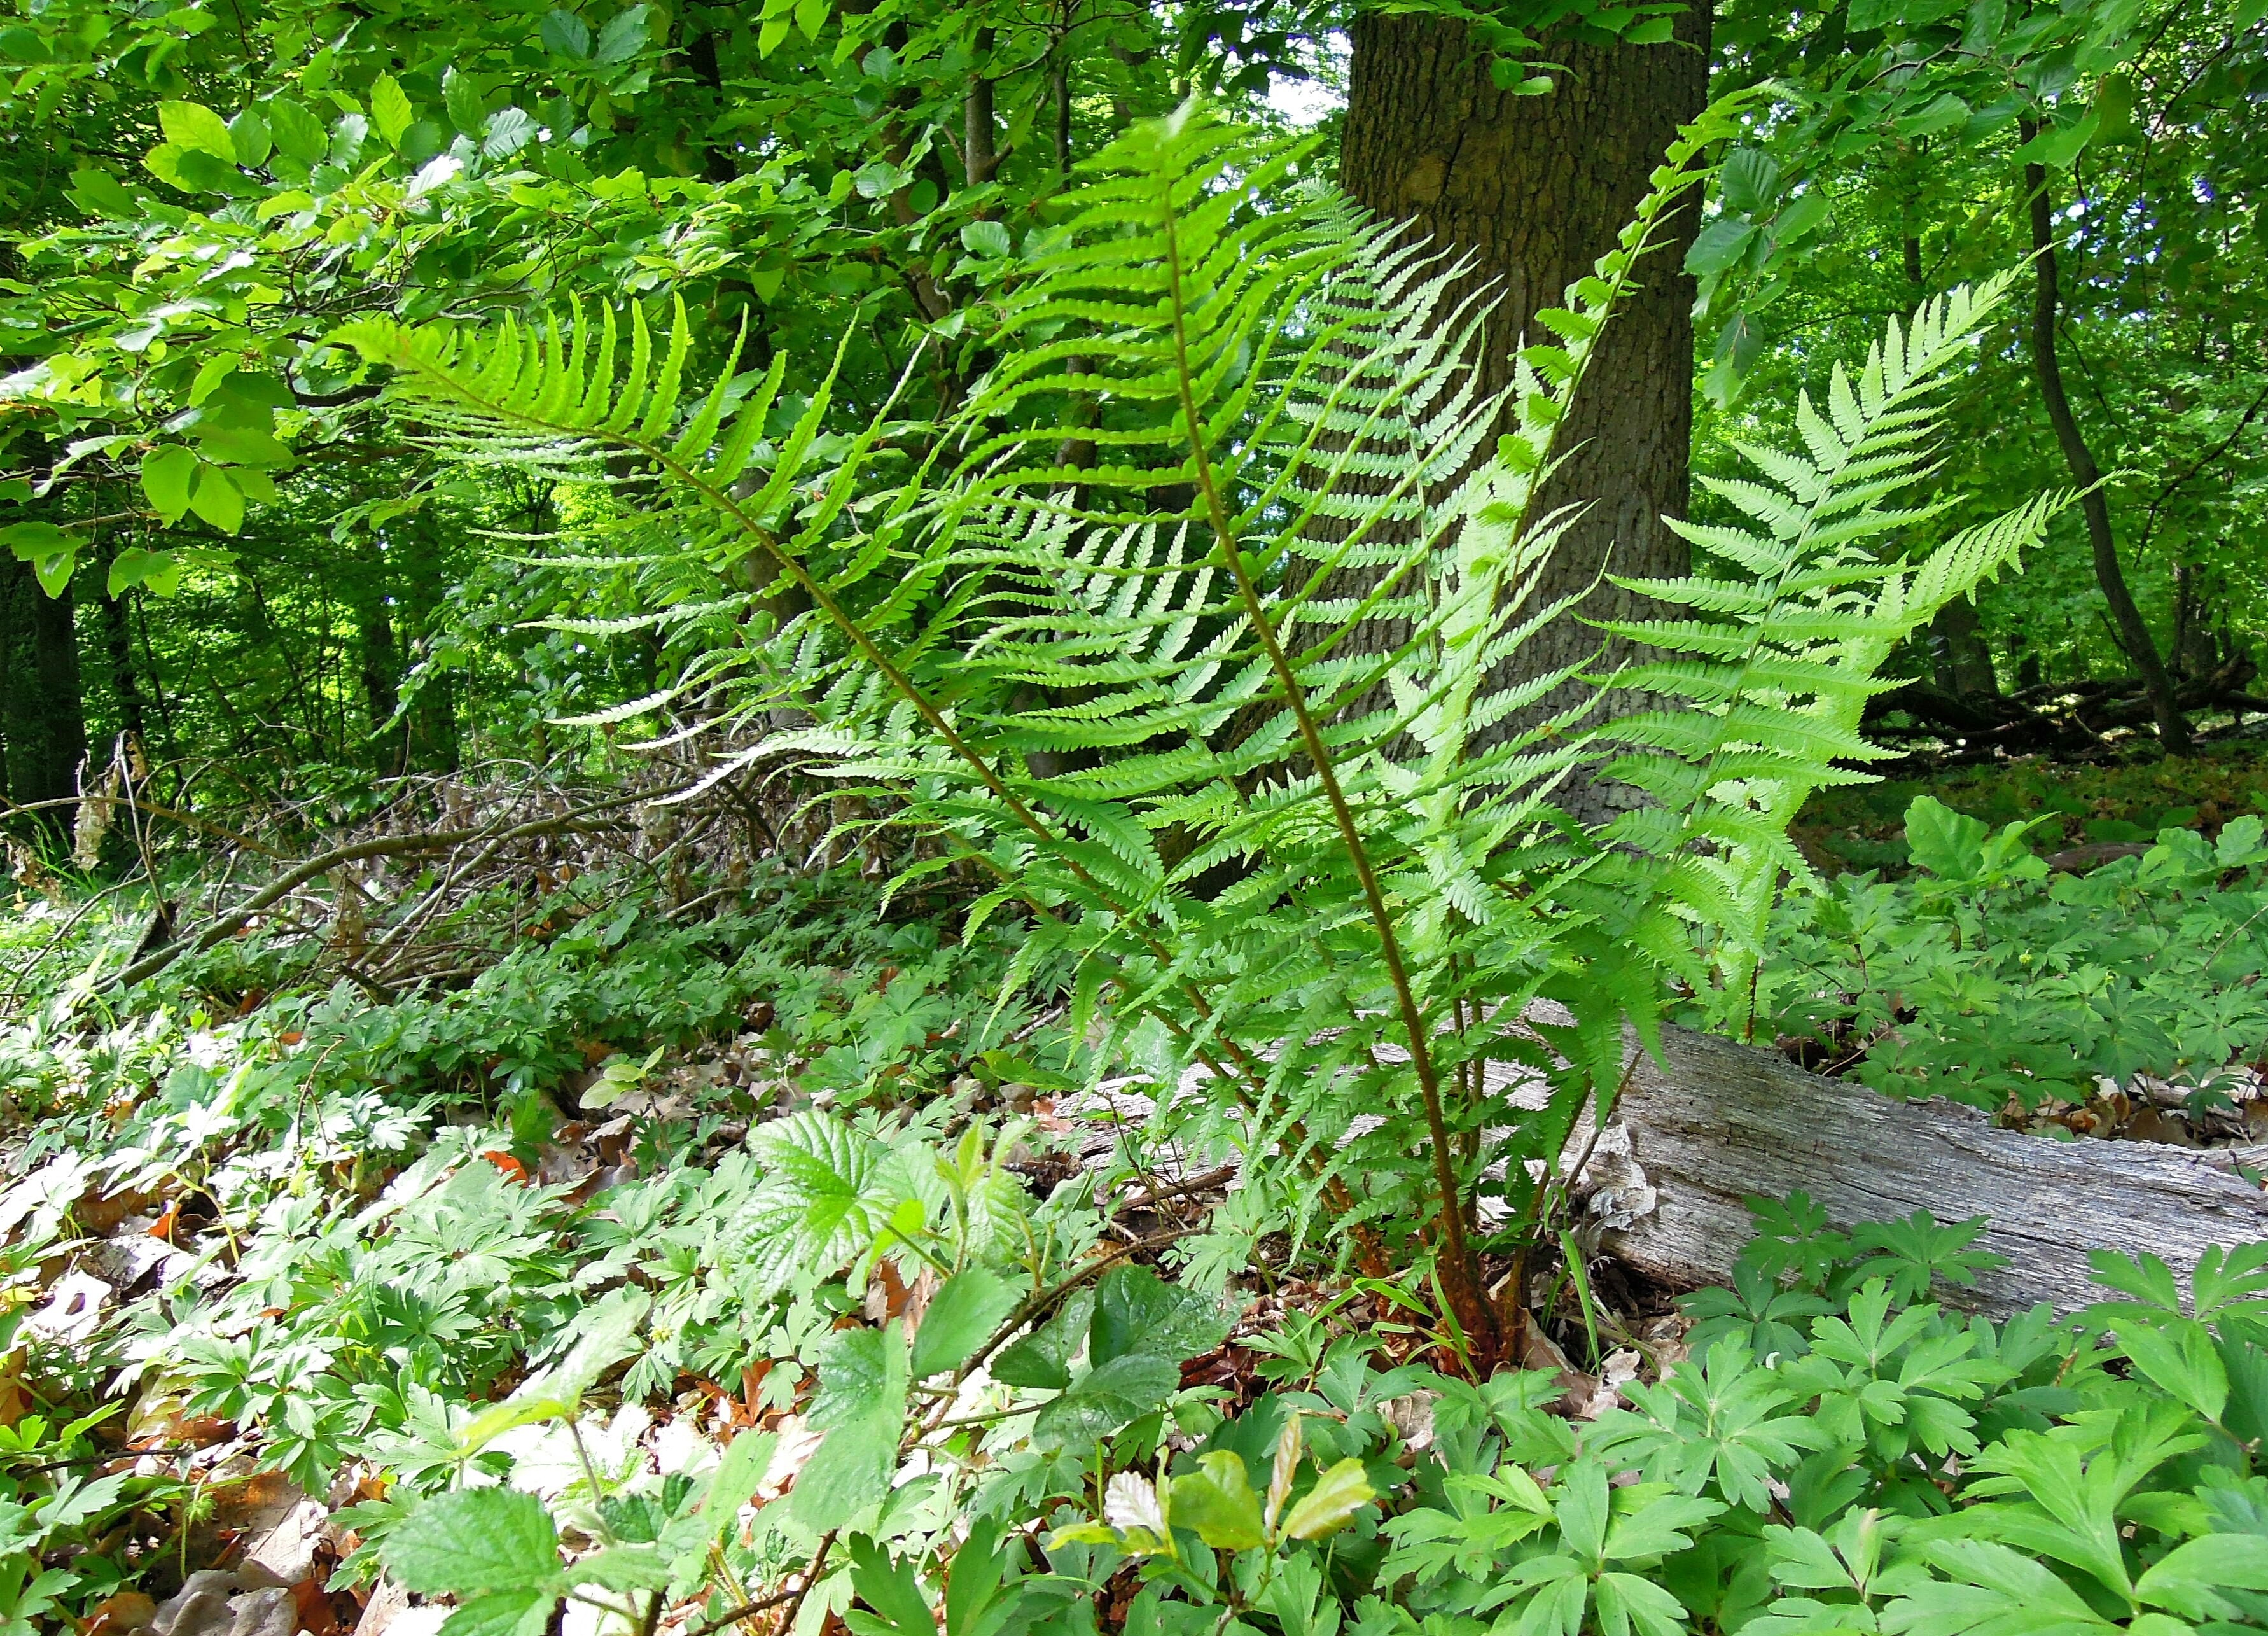
tree, nature, forest, plant, leaf, flower, green, jungle, botany, garden, flora, fern, leaves, vegetation, rainforest, ferns, woodland, habitat, ecosystem, flowering plant, forest plant, wedel, forest plants, old growth forest, land plant, ferns and horsetails, vascular plant, ostrich fern, fern plants